Santana and Ortiz

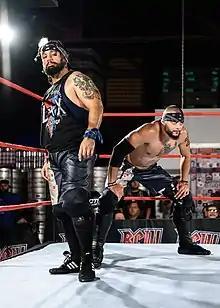
Mike Santana (right) and Ortiz (left) in 2019

Santana and Ortiz, sometimes nicknamed Proud & Powerful, were an American professional wrestling tag team best known for their time together in Total Nonstop Action Wrestling (TNA) and All Elite Wrestling (AEW).